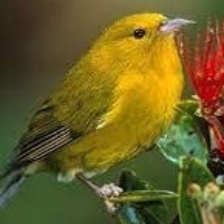
Species: ANIANIAU
Scientific name: MAGUMMA PARVA